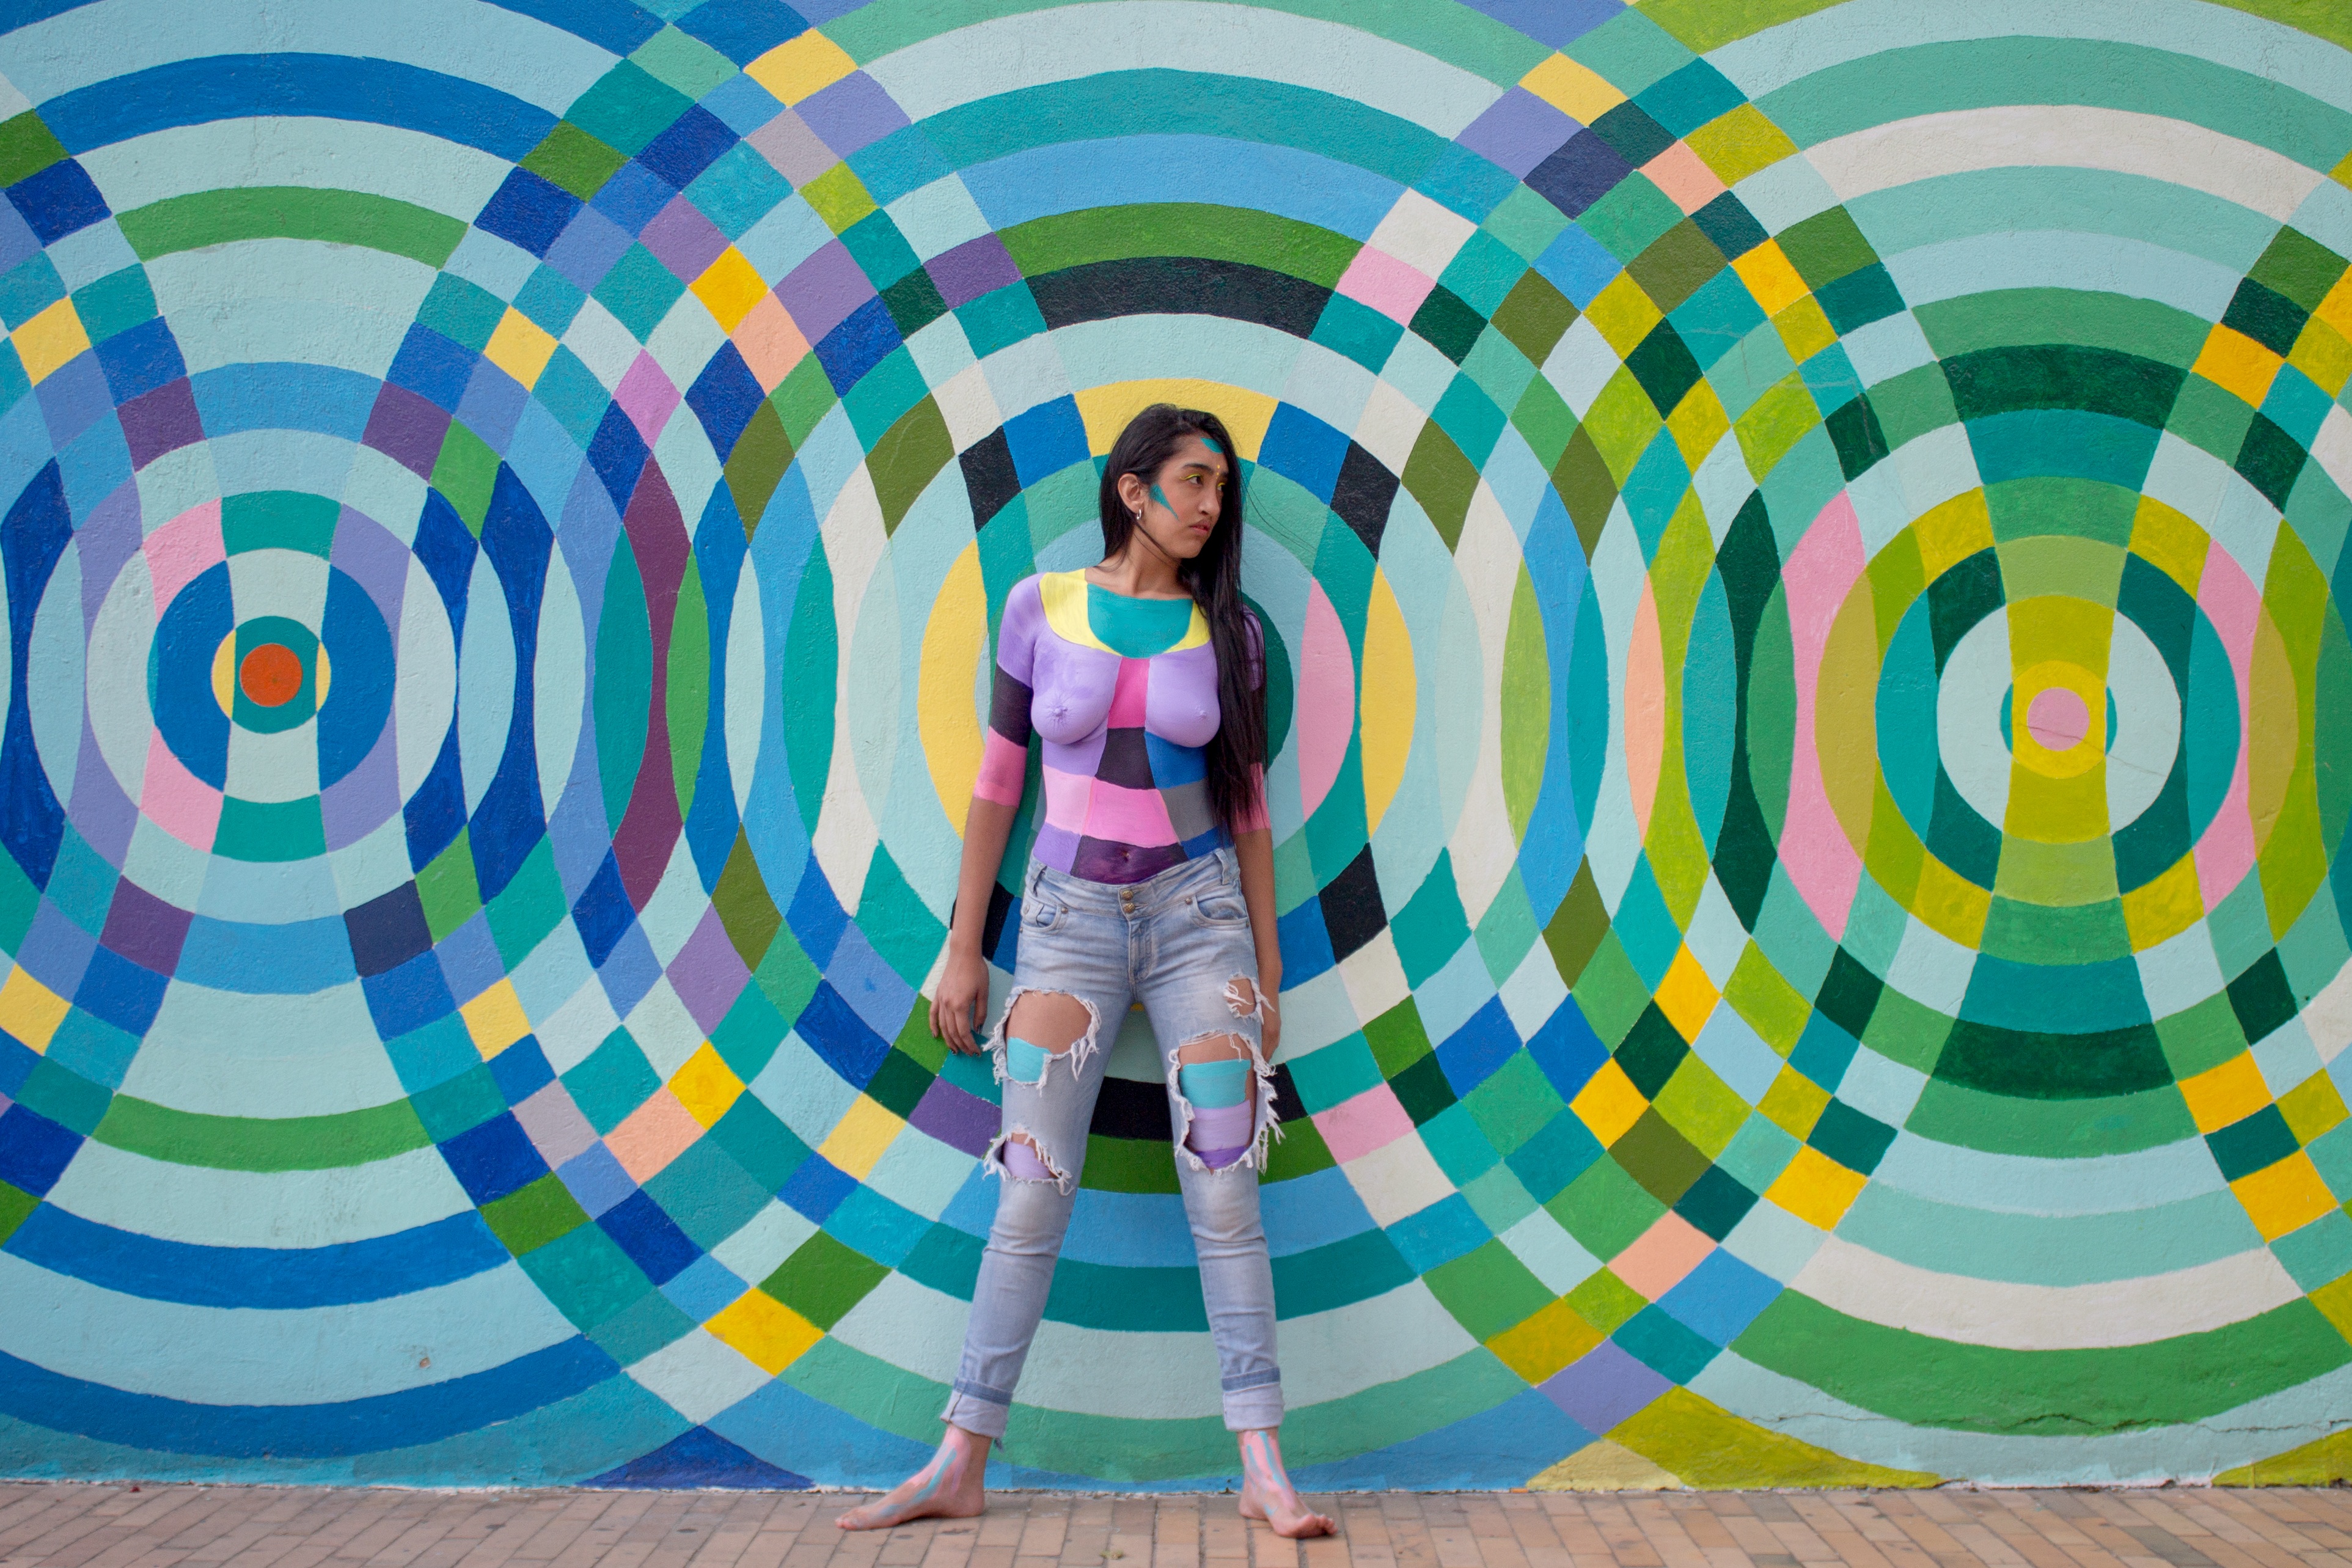
light, play, wall, brush, pattern, color, artist, toy, circle, art, illustration, women, body, body paint, body art, hector, ortiz